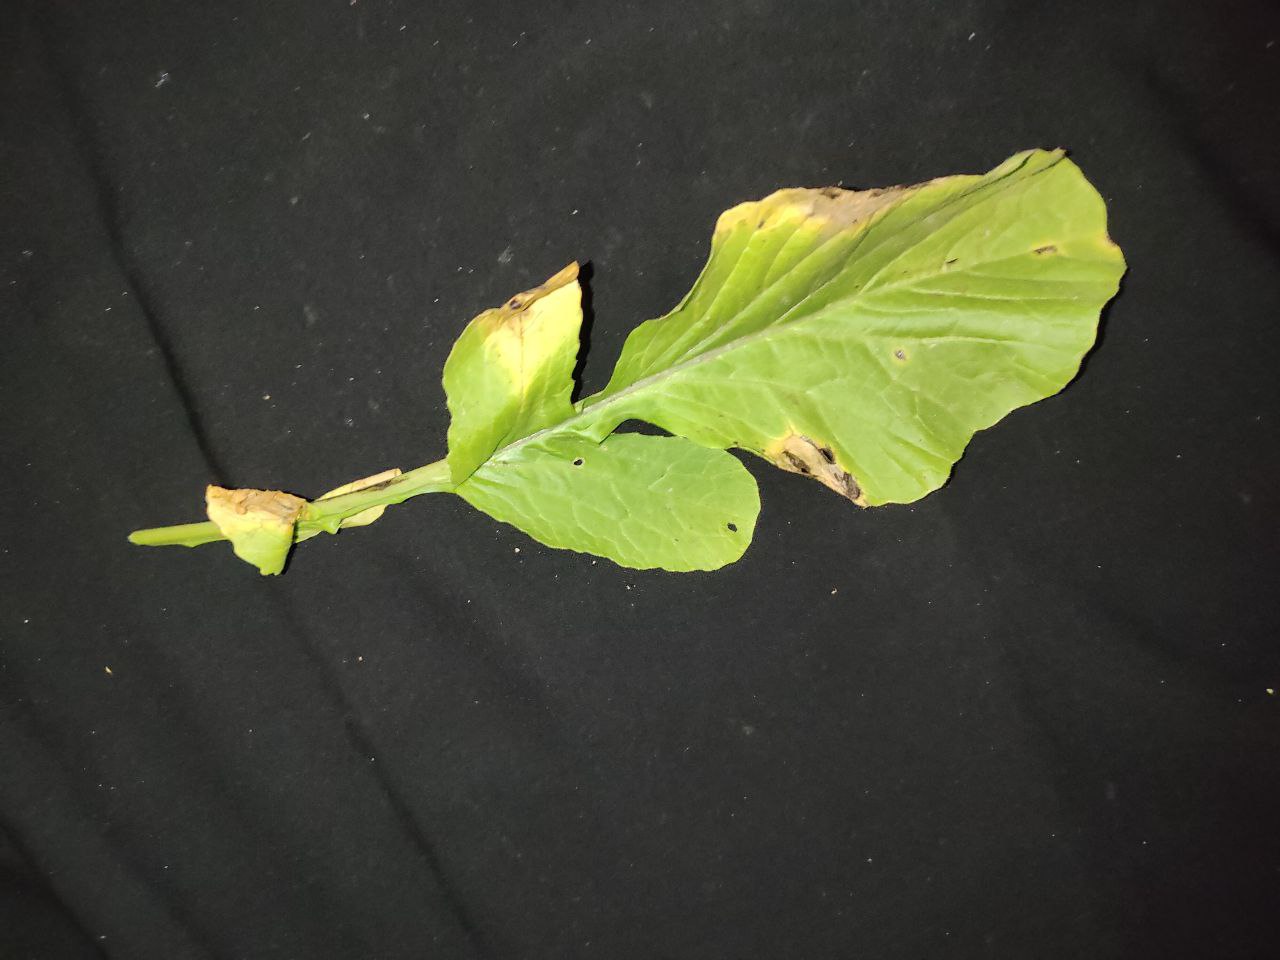
Label: Downey mildew